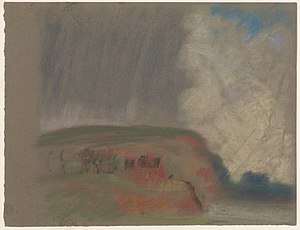
Arthur B. Davies / Pasteller
"Arthur Bowen Davies var en amerikansk maler inden for symbolismen. Han var påvirket af Hudson River School, især af de såkaldte ""luminister"" og drømmelandskabsmaleren George Inness.